Web mapping

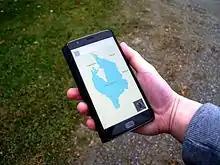
A web map app on a smart phone displaying Lake Lappajärvi in Finland

Web mapping or an online mapping is the process of using, creating, and distributing maps on the World Wide Web (the Web), usually through the use of Web geographic information systems (Web GIS). A web map or an online map is both served and consumed, thus, web mapping is more than just web cartography, it is an interactive service where consumers may choose what the map will show.